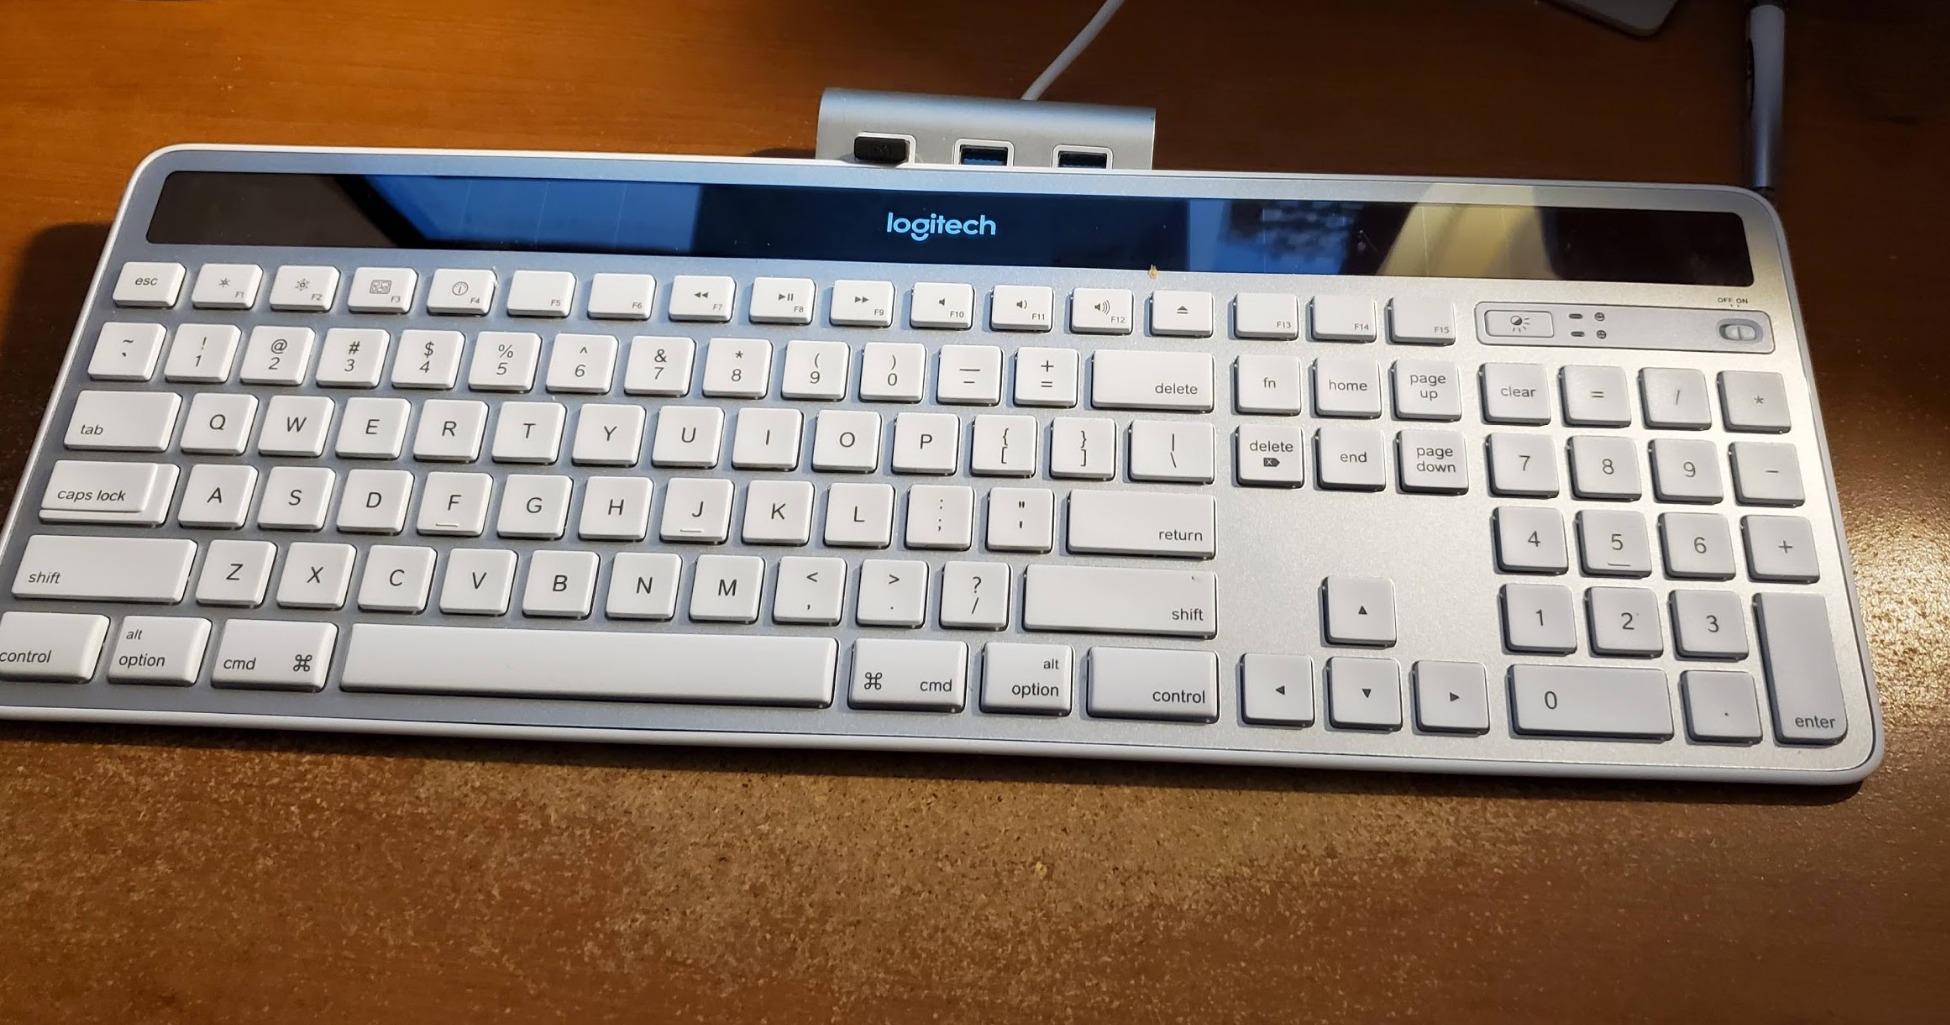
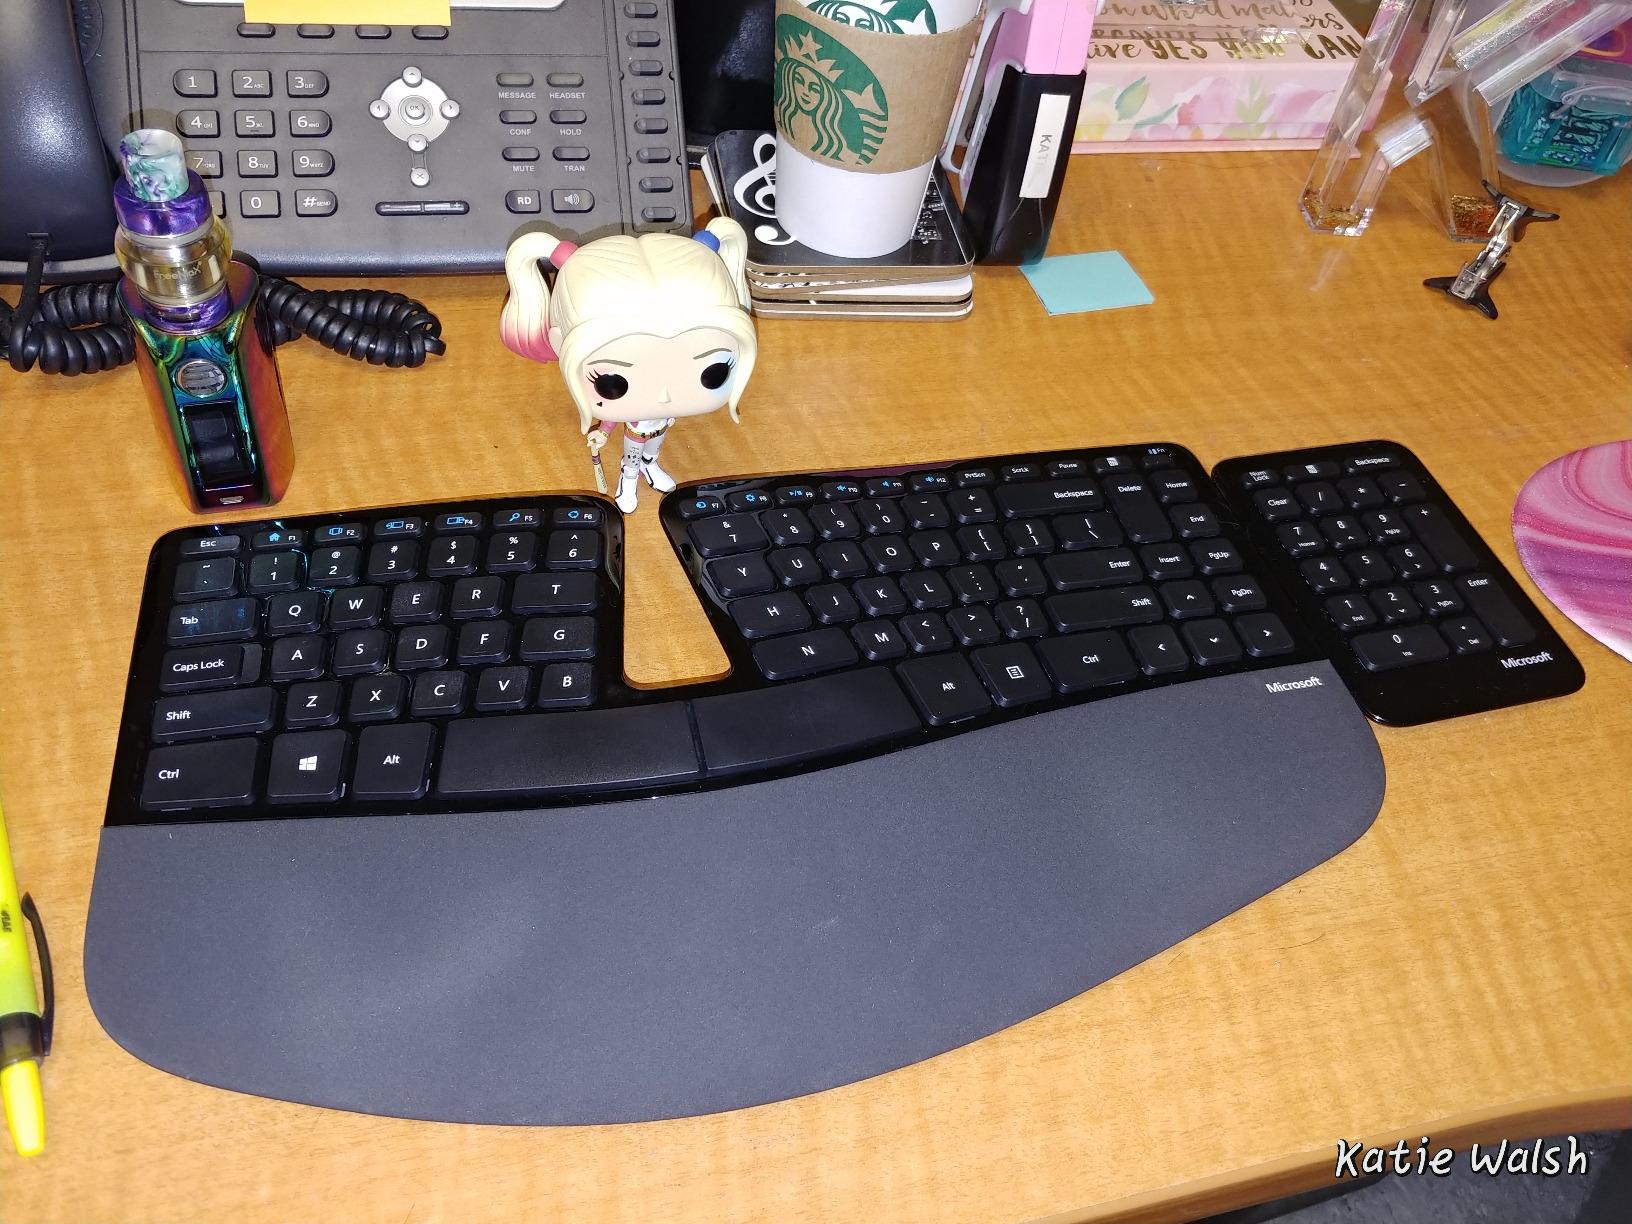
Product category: keyboard
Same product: no